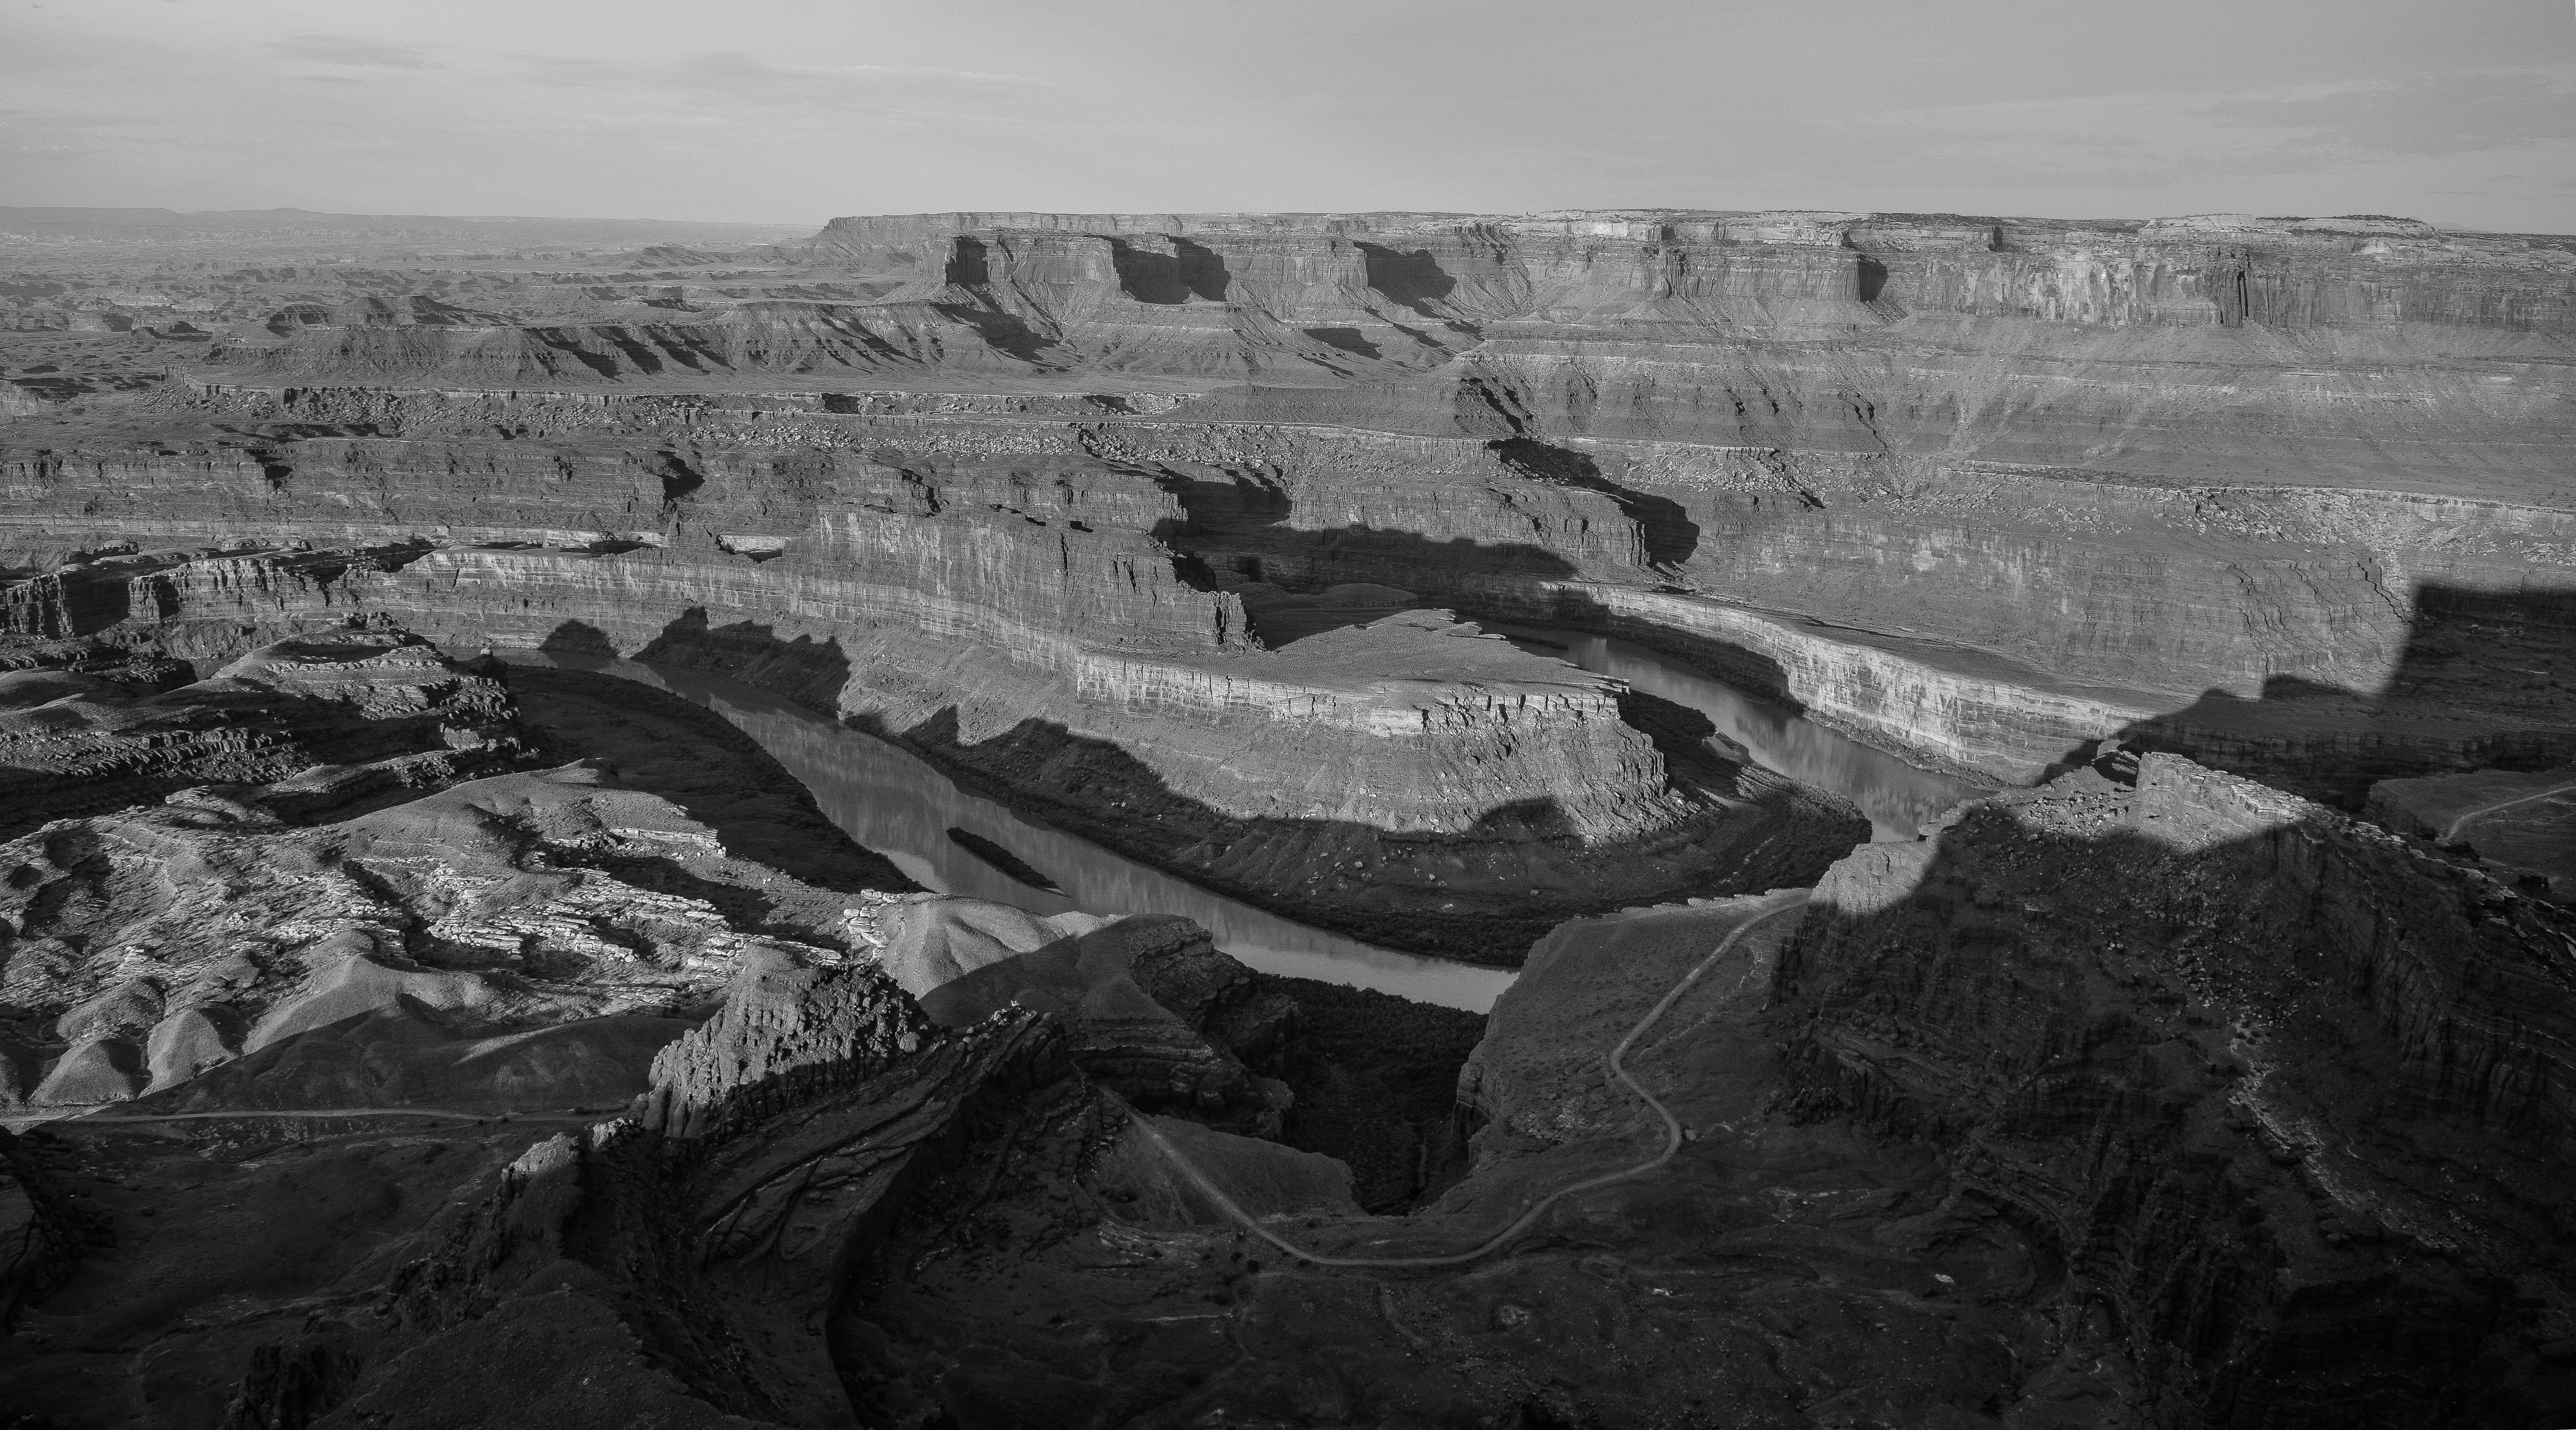
landscape, nature, rock, black and white, sunrise, white, photography, nikon, black, monochrome, terrain, bw, blackandwhite, blackwhite, geology, colorado, utah, badlands, noiretblanc, noir, blanc, negro, blanco, schwarz, pretoebranco, blancoynegro, nero, branco, byn, redrocks, coloradoriver, weis, bianconero, bianco, blanconegro, bn, noirblanc, biancoenero, pretobranco, preto, schwarzundweis, nikond3300, moab, stunning, landform, deadhorsepoint, shafertrailroad, shafertrail, potashroad, blackandwhitenature, monochromesunrise, shafercanyonroad, aerial photography, monochrome photography, ancient history